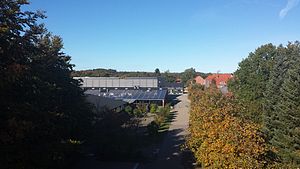
Jyderup / Institutioner og bygninger i Jyderup
Tornvedskolen, Jyderup afdeling
Folkeskolen Tornvedskolen
Jyderup er en stationsby på Nordvestsjælland med 4.307 indbyggere i Jyderup Sogn i Holbæk Kommune. Den hører under Region Sjælland. Dens vartegn er Jyderup Kirke, der stammer fra slutningen af 1100-tallet.